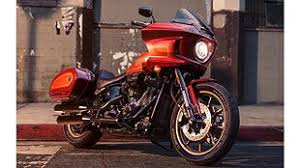
Vehicle type: Motorcycles